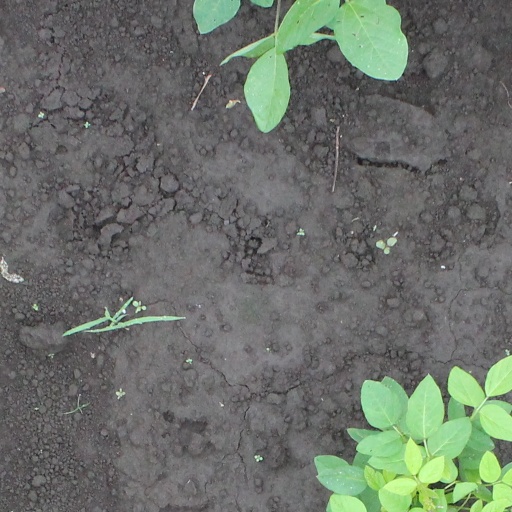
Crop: soybean